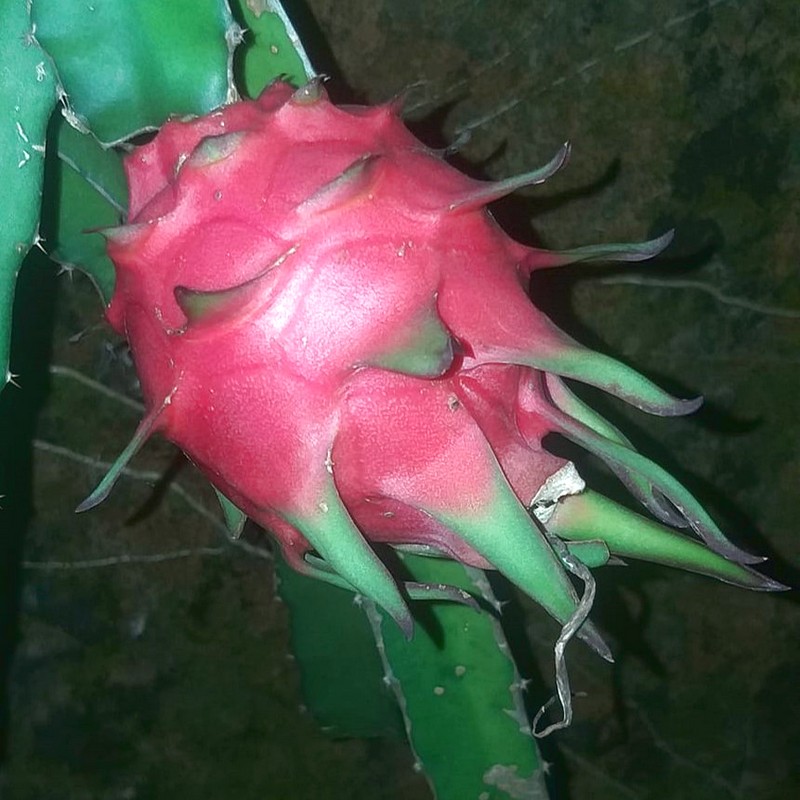
Label: Mature Dragon Fruit